January Makamba

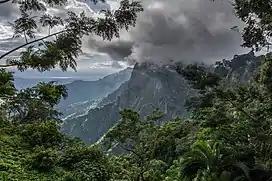
Western Usambara in Lushoto district is Makamba's ancestral home

In 2010, he contested in the election as a Member of Parliament for his home constituency of Bumbuli and was elected unopposed. In the 10th Parliament, he served as the Chairman of the Parliamentary Committee for Energy and Minerals.